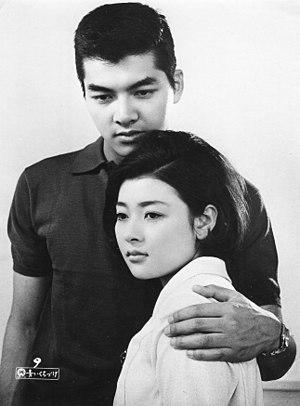
Miwa Takada, née le 5 janvier 1947 à Kyoto, est une actrice japonaise.
Yoshio Inoue, né le 8 septembre 1926, est un réalisateur japonais.